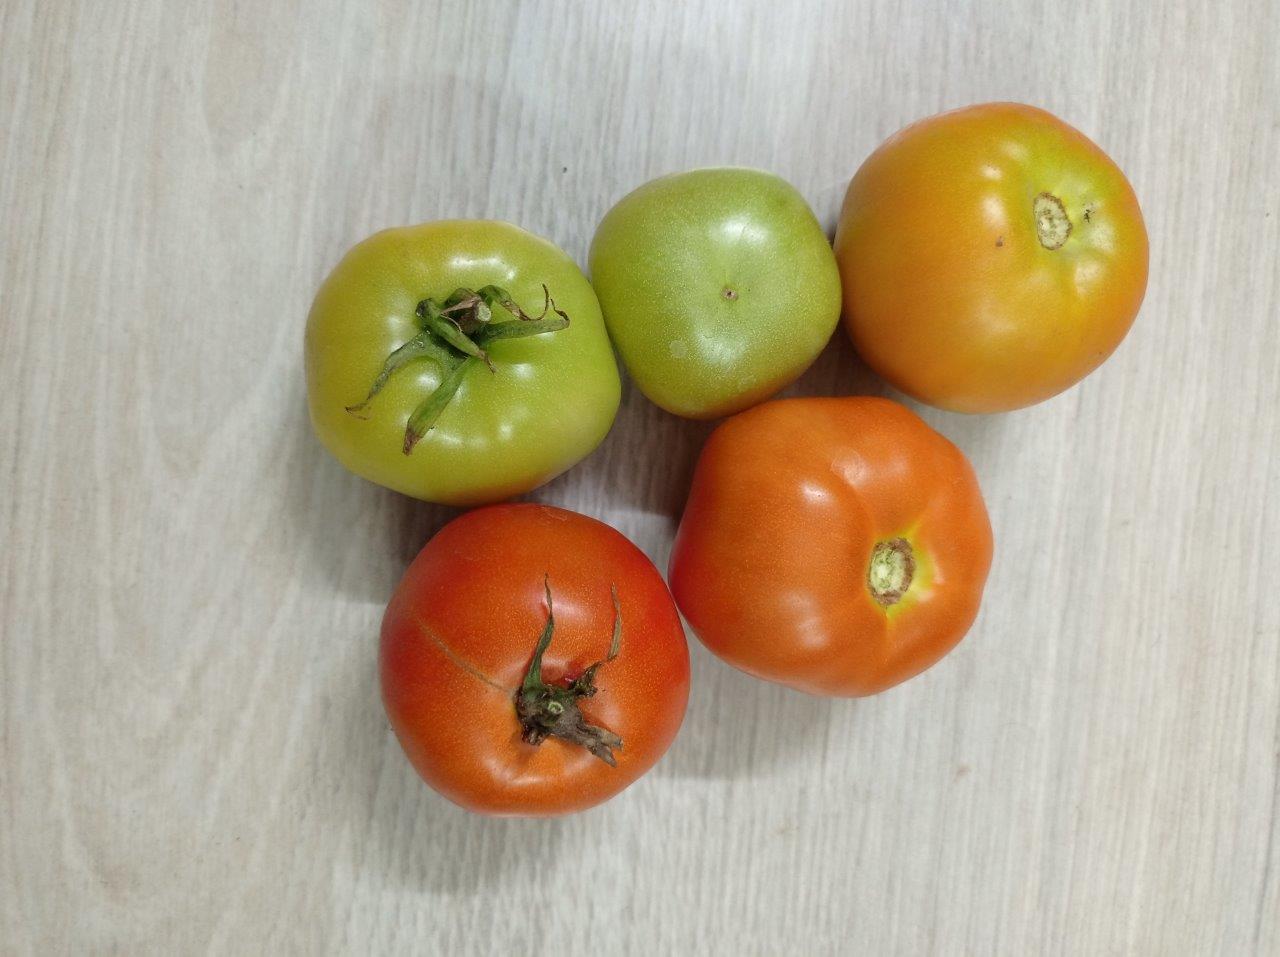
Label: Fresh